Saint-Maurice-d'Ételan

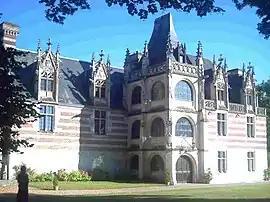
The chateau of Ételan

Saint-Maurice-d'Ételan is a commune in the Seine-Maritime department in the Normandy region in northern France.